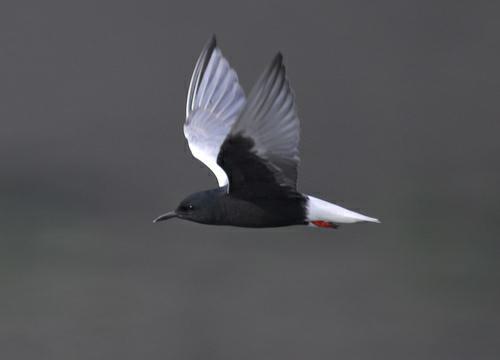
A photo of a black tern